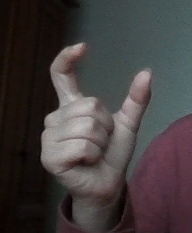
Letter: nun